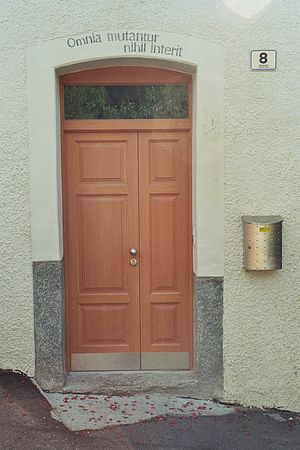
Dør
En dør. En dobbelt facadedør med 2 gange 3 frisede plader og ovenlysvindue.
"En dør er en åbning eller en indgang med en dør i en dørkarm med hængsler. En dør kan være åben, lukket eller stå på klem. Døre har ofte en låsemekanisme samt et dørgreb. Dørpladen kan være dekoreret og være forsynet med en brevsprække og en ""dørspion"", der lader beboeren se hvem, der er uden for uden selv at blive iagttaget.